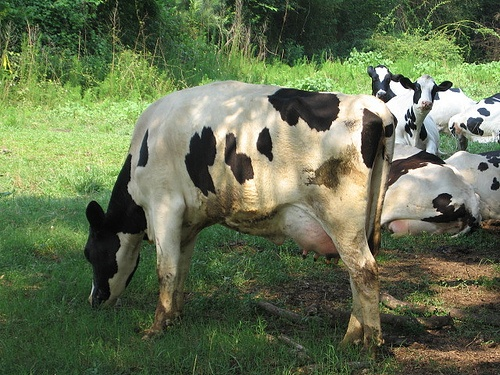
A group of black and white cows standing on a lush green field.
A cow grazing in a small field, with three cows in the back.
One black and white cow grazes on grass while other cows lay down.
Cows grazing and laying in the grass
A cow that is grazing on some grass.